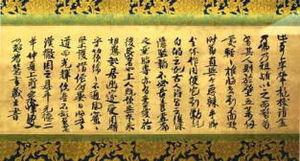
Le terme « Trésor national » est utilisé depuis 1897 pour désigner les biens culturels importants du Japon,